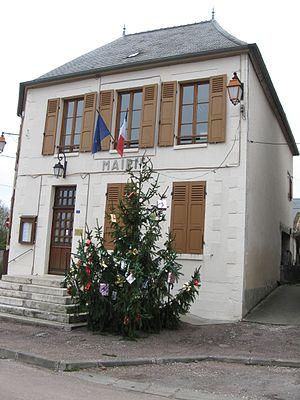
Rogny-les-Sept-Écluses, la mairie.
Rogny-les-Sept-Écluses est une commune française située dans le département de l'Yonne, en région Bourgogne-Franche-Comté.